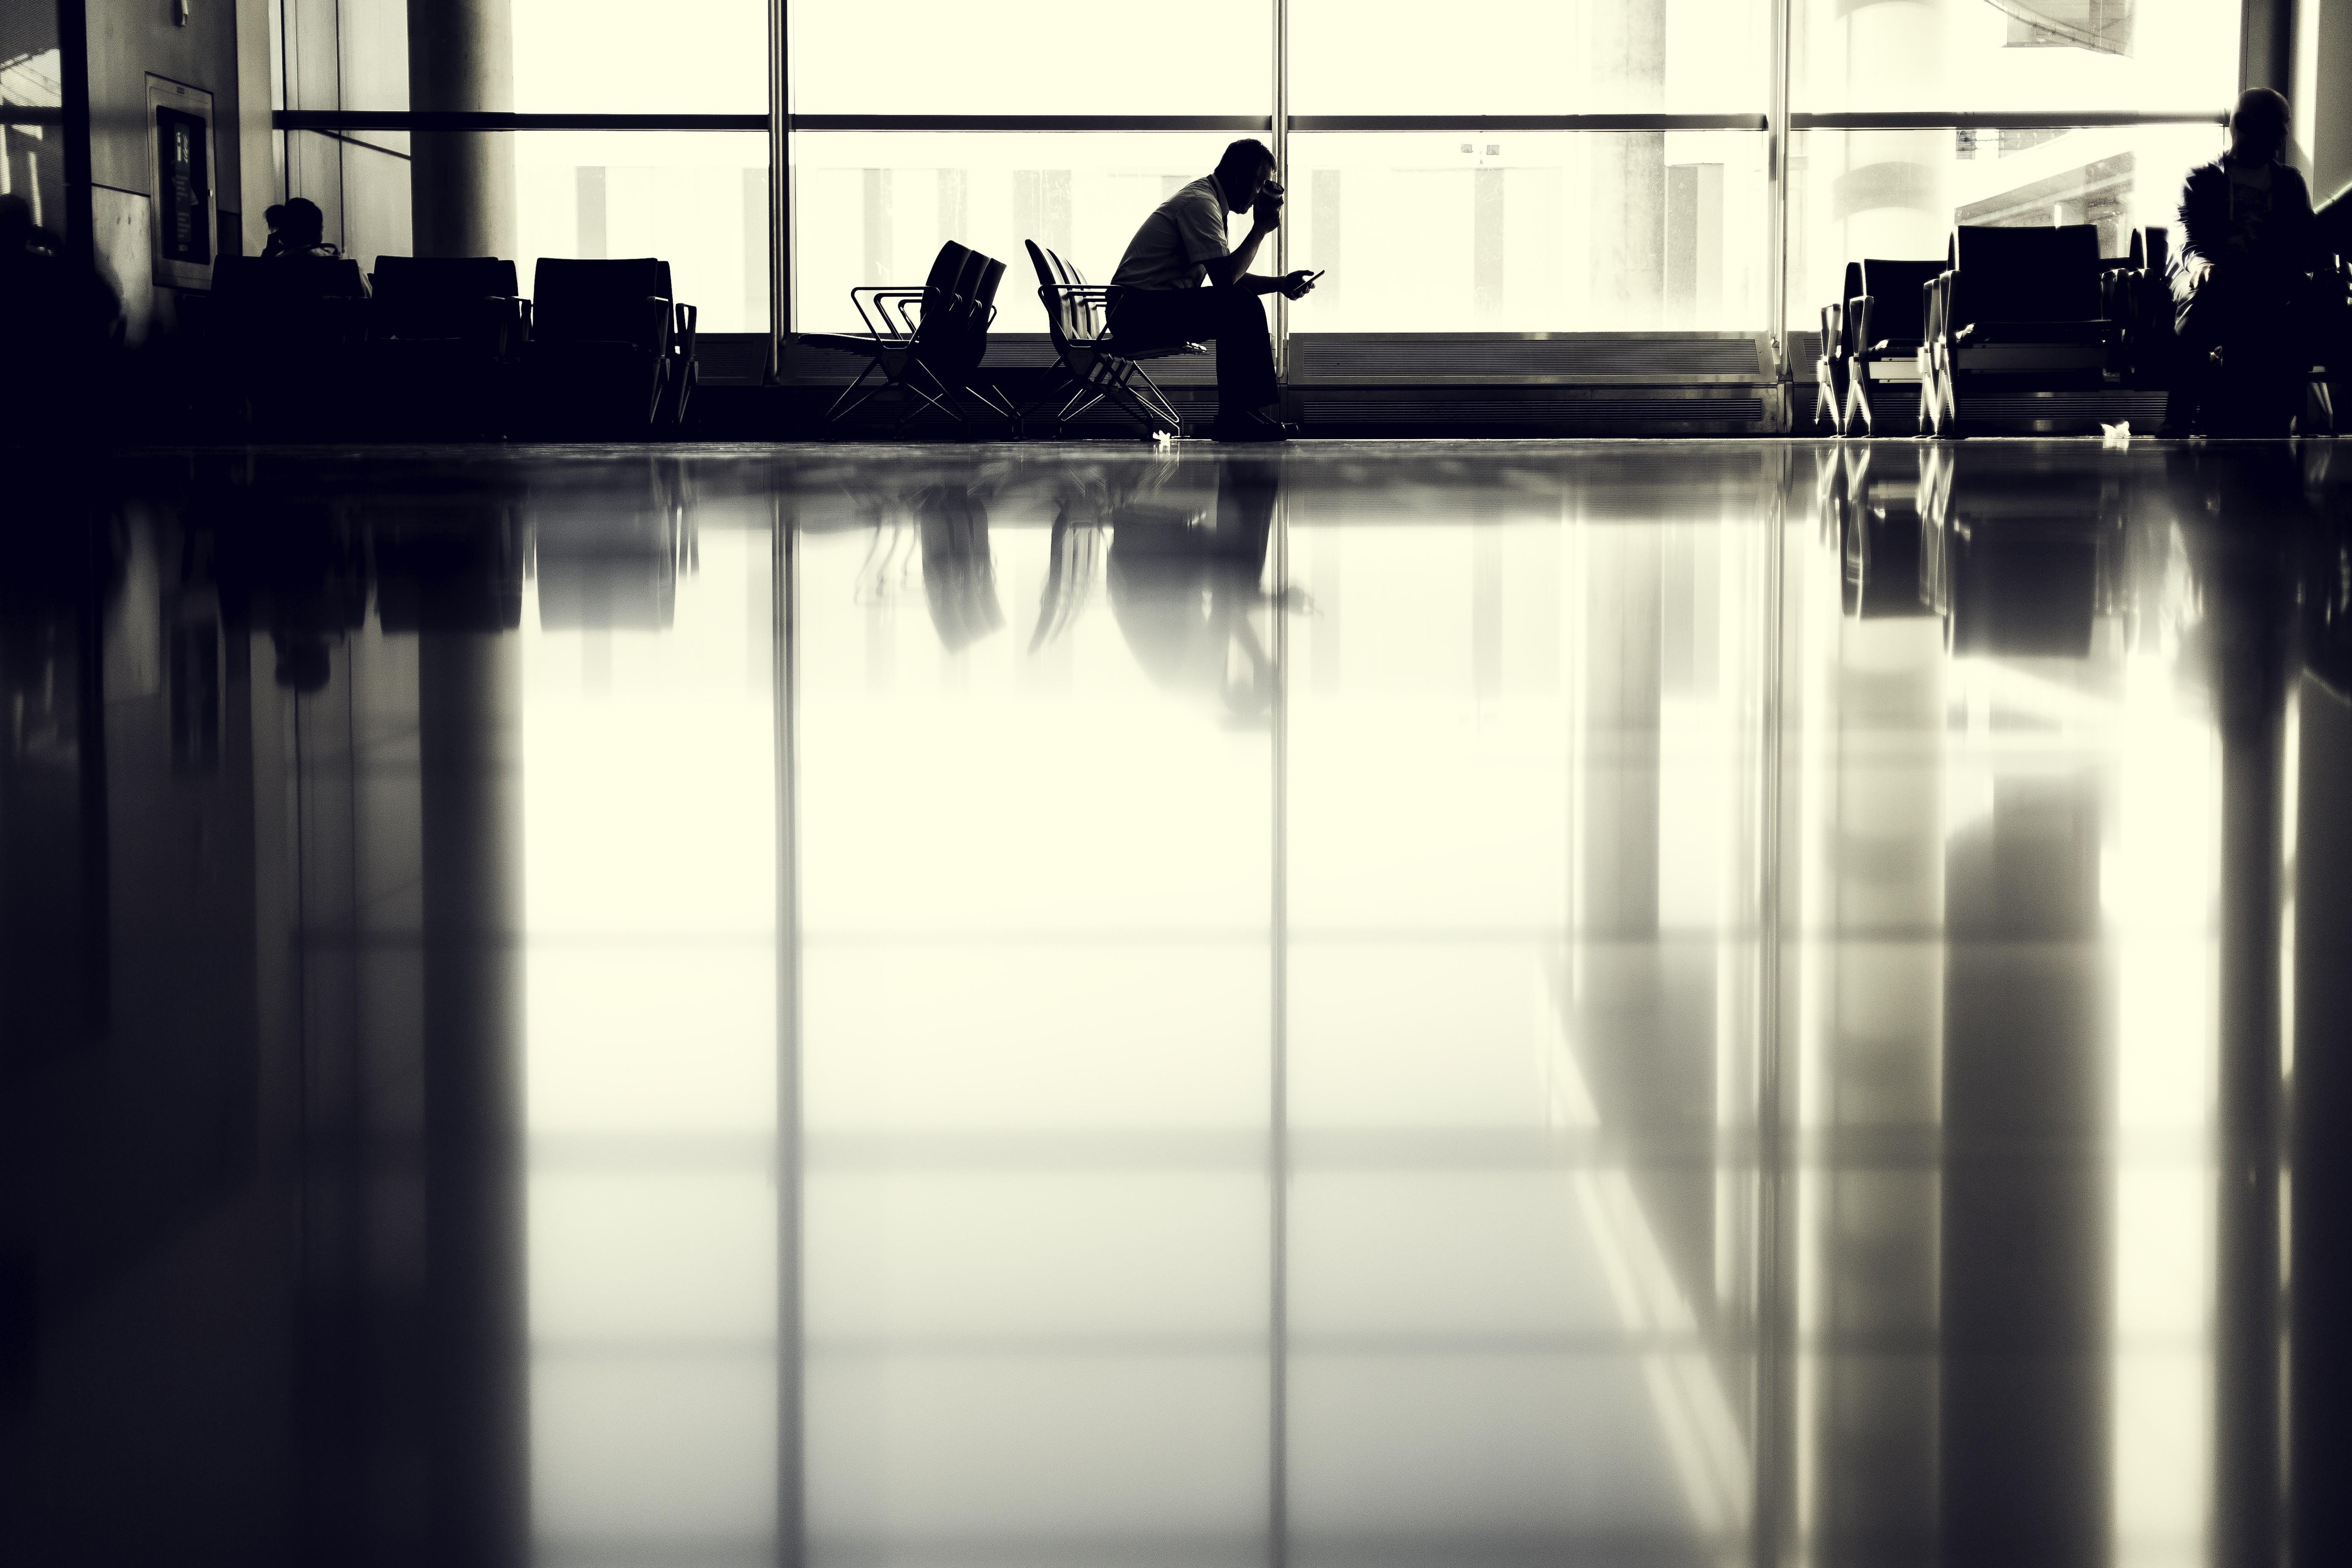
silhouette, person, light, black and white, white, window, urban, airport, transportation, reflection, journey, sitting, black, monochrome, tourism, trip, lighting, interior design, passengers, terminal, traveling, shape, businessman, destination, monochrome photography, window covering